Brachys tesselatus

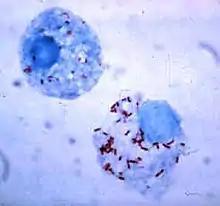
The bacteria, Rickettsia, that may be responsible for the sex ratio distortion

The sex ratio of adults is skewed towards females, observed consistently across collections and dates. This skewing is evident even in larvae reared from late-season mines, and this may be due to Btess "Rickettsia," a tick-associated bacteria. Inherited microorganisms can cause various reproductive alterations in their hosts, including male-killing. Inherited microorganisms are typically passed from mother to offspring through the egg cytoplasm, resulting in high maternal (female) inheritance. The asymmetrical inheritance pattern of inherited microorganisms is generally adaptive for them because it ensures their transmission to future generations through the female line. Selection therefore favors microorganisms that bias the sex ratio towards females, as females are the transmitting sex.